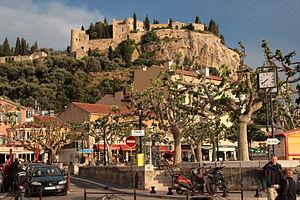
Le château de Cassis est un ancien château fort de l'Empire carolingien du VIIIᵉ siècle, situé à Cassis dans les Bouches-du-Rhône, en Provence-Alpes-Côte d'Azur. Bâti sur une falaise qui surplombe le port de la cité, la mer Méditerranée, le vignoble de cassis, entre les Calanques et le Cap Canaille, à 20 km au sud-est de Marseille, il est actuellement un hôtel-restaurant provençal de prestige.
La liste des châteaux et bastides des Bouches-du-Rhône recense de manière non exhaustive les mottes castrales ou château de terre, les châteaux, château fort ou château de plaisance, les châteaux viticoles, les maisons fortes, les bastides bourgeoises situés dans le département français des Bouches-du-Rhône. Il est fait état des inscriptions et classements au titre des monuments historiques.